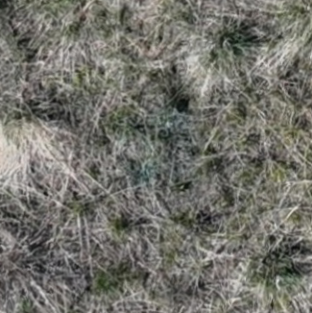
Month: may
Dye color: blue
Dye concentration: low